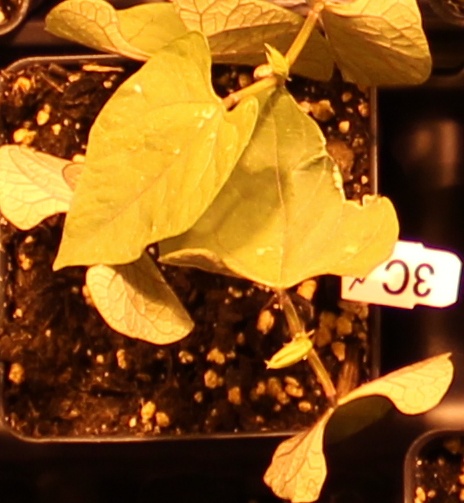
Label: Blackbean